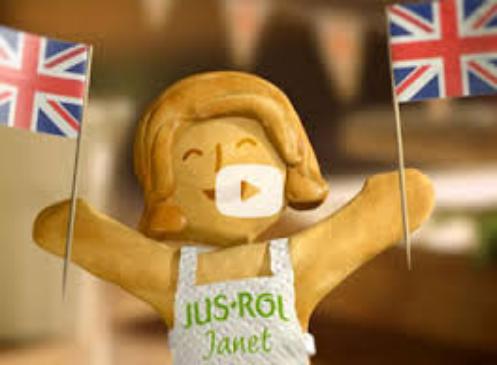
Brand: Jus-Rol
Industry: Food